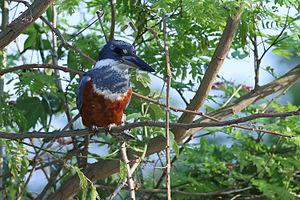
Martin-pêcheur à ventre roux (femelle), Pantanal (Brésil)
Le Martin-pêcheur à ventre roux est une des quatre espèces du genre Megaceryle.